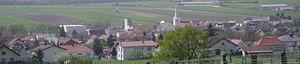
Raiding est un village autrichien de 850 habitants situé depuis 1921 dans le district d'Oberpullendorf et la province du Burgenland.